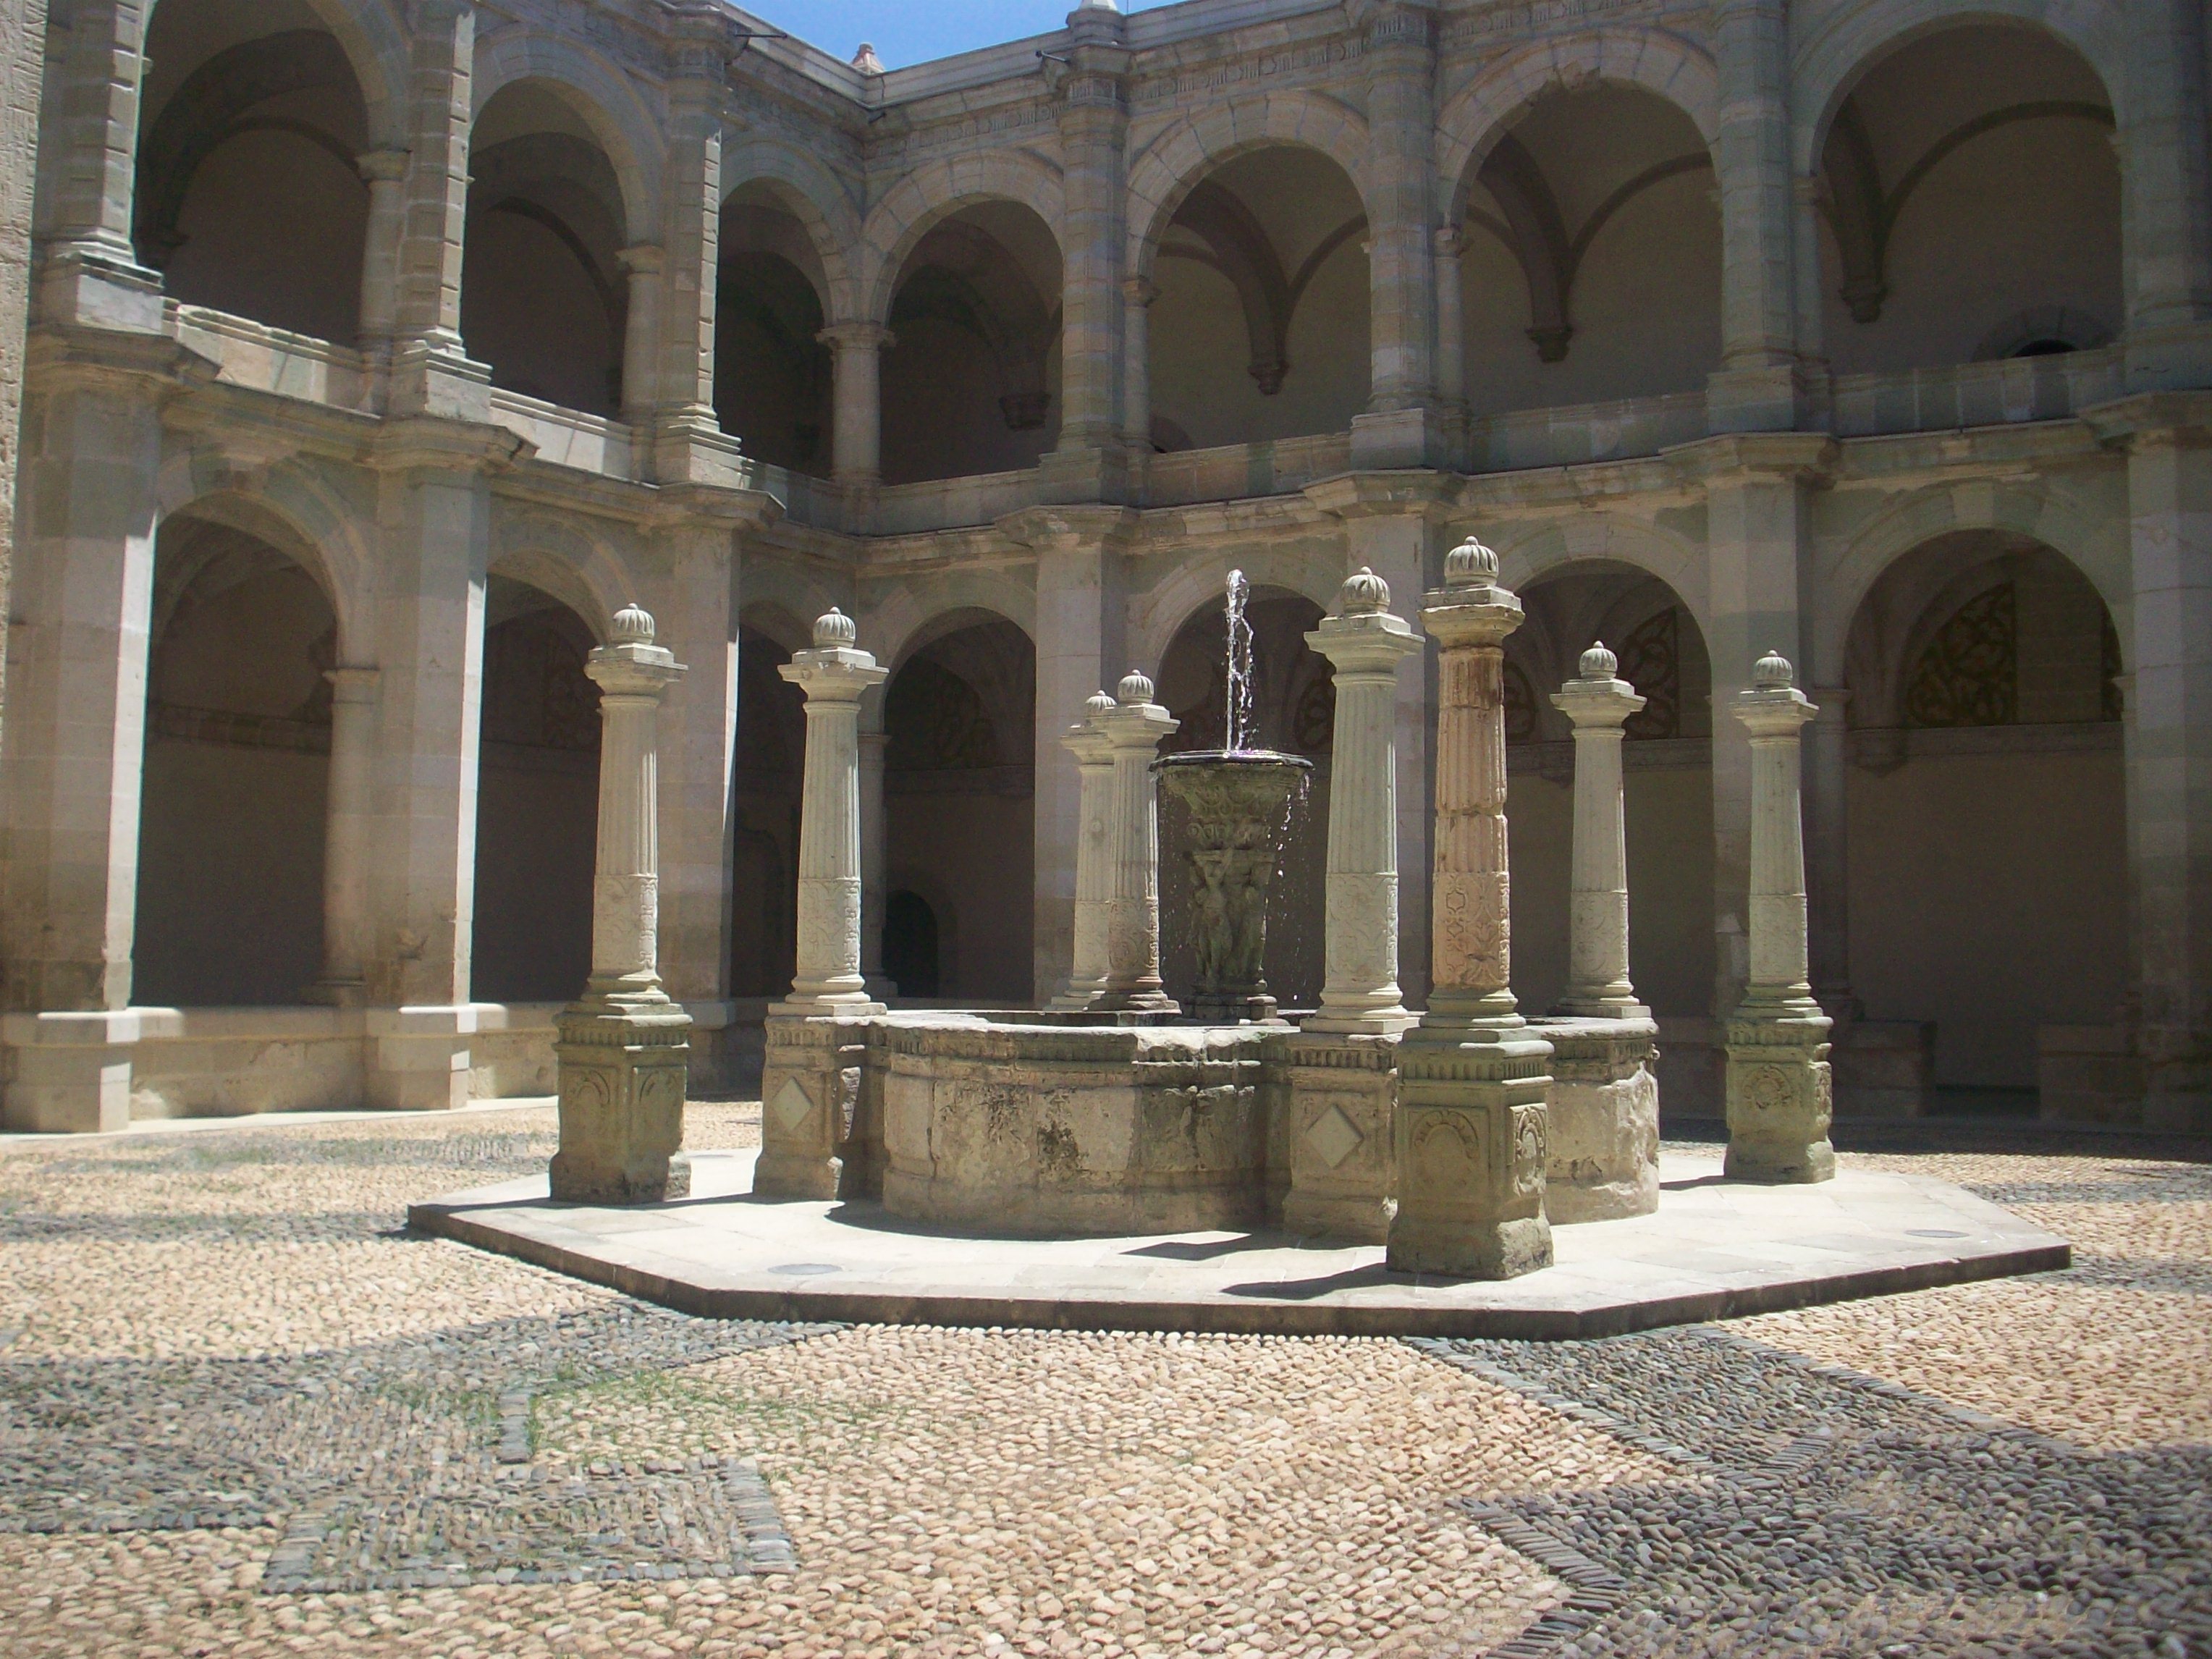
architecture, structure, building, palace, arch, architect, column, monk, concrete, monastery, fountain, ancient history, ancient roman architecture